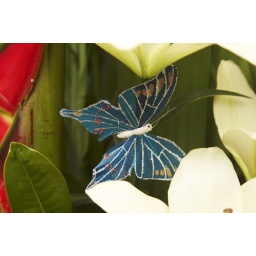
butterfly in flowers